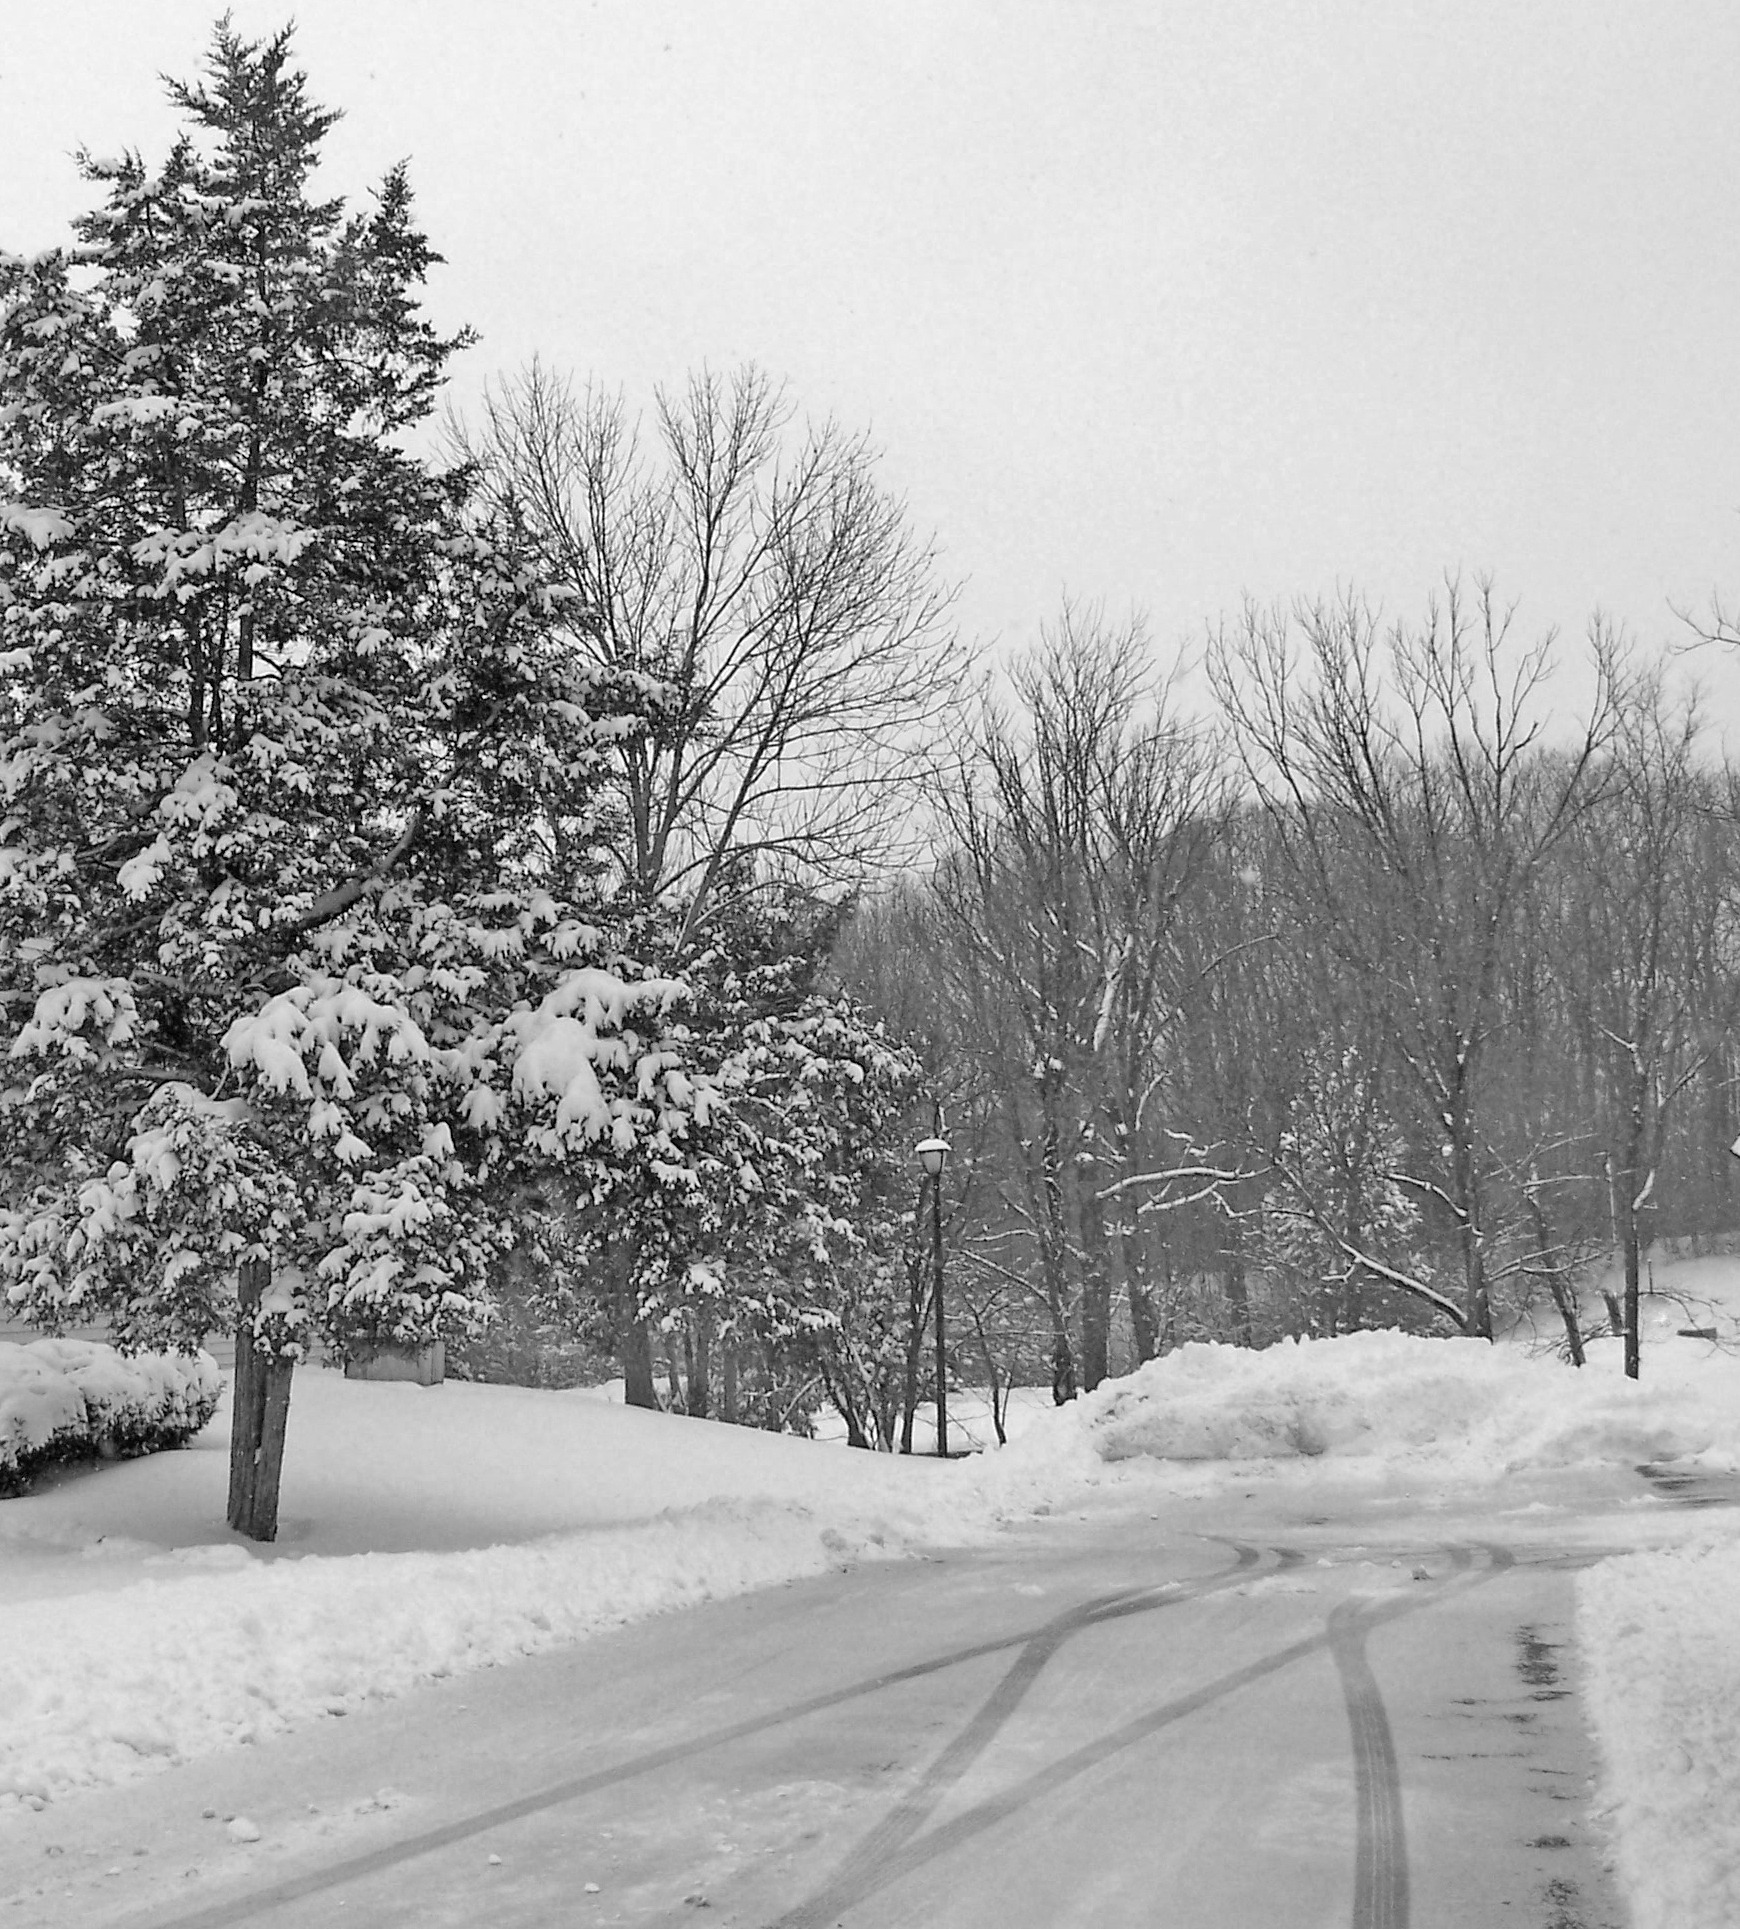
tree, nature, forest, outdoor, branch, snow, cold, winter, black and white, scenic, weather, holiday, snowy, frozen, monochrome, christmas, season, snowfall, trees, outdoors, woods, branches, blizzard, december, frosty, xmas, january, freezing, monochrome photography, woody plant, winter storm